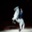
Label: horse